Bank Lofts

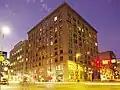

The Bank Lofts is a building in Denver, Colorado. Constructed in 1921, the building is listed on the National Register of Historic Places.